USS Princeton (CV-37)

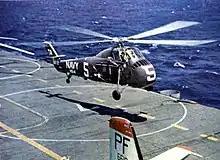
HSS-1 Seabat onboard "Princeton" in 1959

In January 1954, "Princeton" was reclassified CVS-37 and, after conversion at Bremerton, Washington, took up antisubmarine/ Hunter-Killer (HUK) training operations in the eastern Pacific. For the next five years she alternated HUK exercises off the West Coast with similar operations in the western Pacific and, in late 1957-early 1958, in the Indian Ocean–Persian Gulf area.